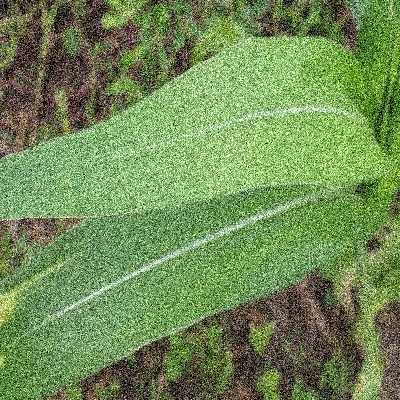
Label: Corn_(Maize)___Leaf_Spot